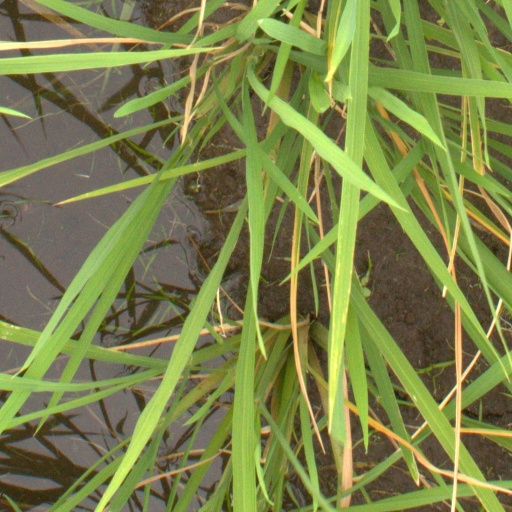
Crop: rice